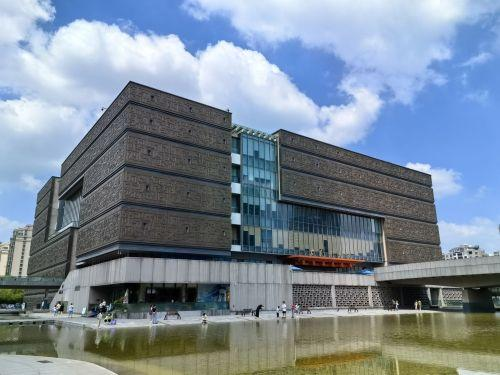
地标名称：安徽博物院
所在城市：合肥市·蜀山区